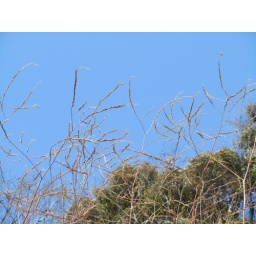
whispy something something against perfect blue sky